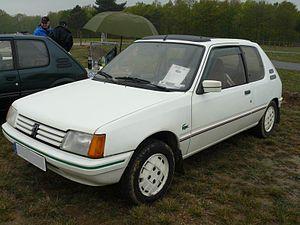
Photo prise à Montlhery avril 2012
La Peugeot 205 est un modèle automobile du segment B produit par le constructeur français Peugeot. Elle est l'un des modèles phares du constructeur, qui le sauve d'une situation financière délicate après l'achat de Chrysler Europe. Elle est fabriquée de 1982 à 1998 à 5 278 300 exemplaires, ce qui fait d'elle la Peugeot la plus produite jusqu'à ce que la 206 la dépasse. Elle est la voiture la plus vendue en France en 1984 et 1985, succédant à la Renault 5, et de nouveau en 1990, disputant la première place à sa principale rivale, la Renault Supercinq.